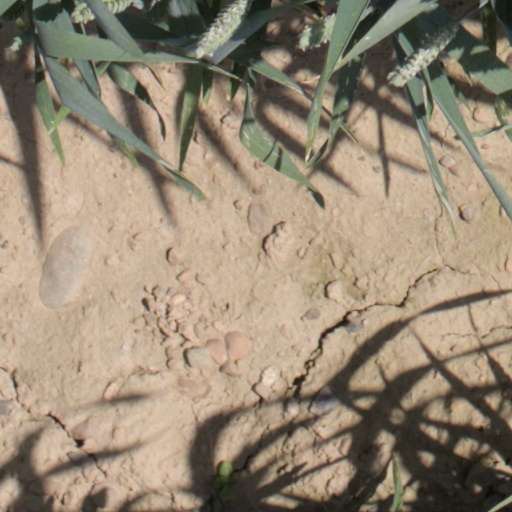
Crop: wheat